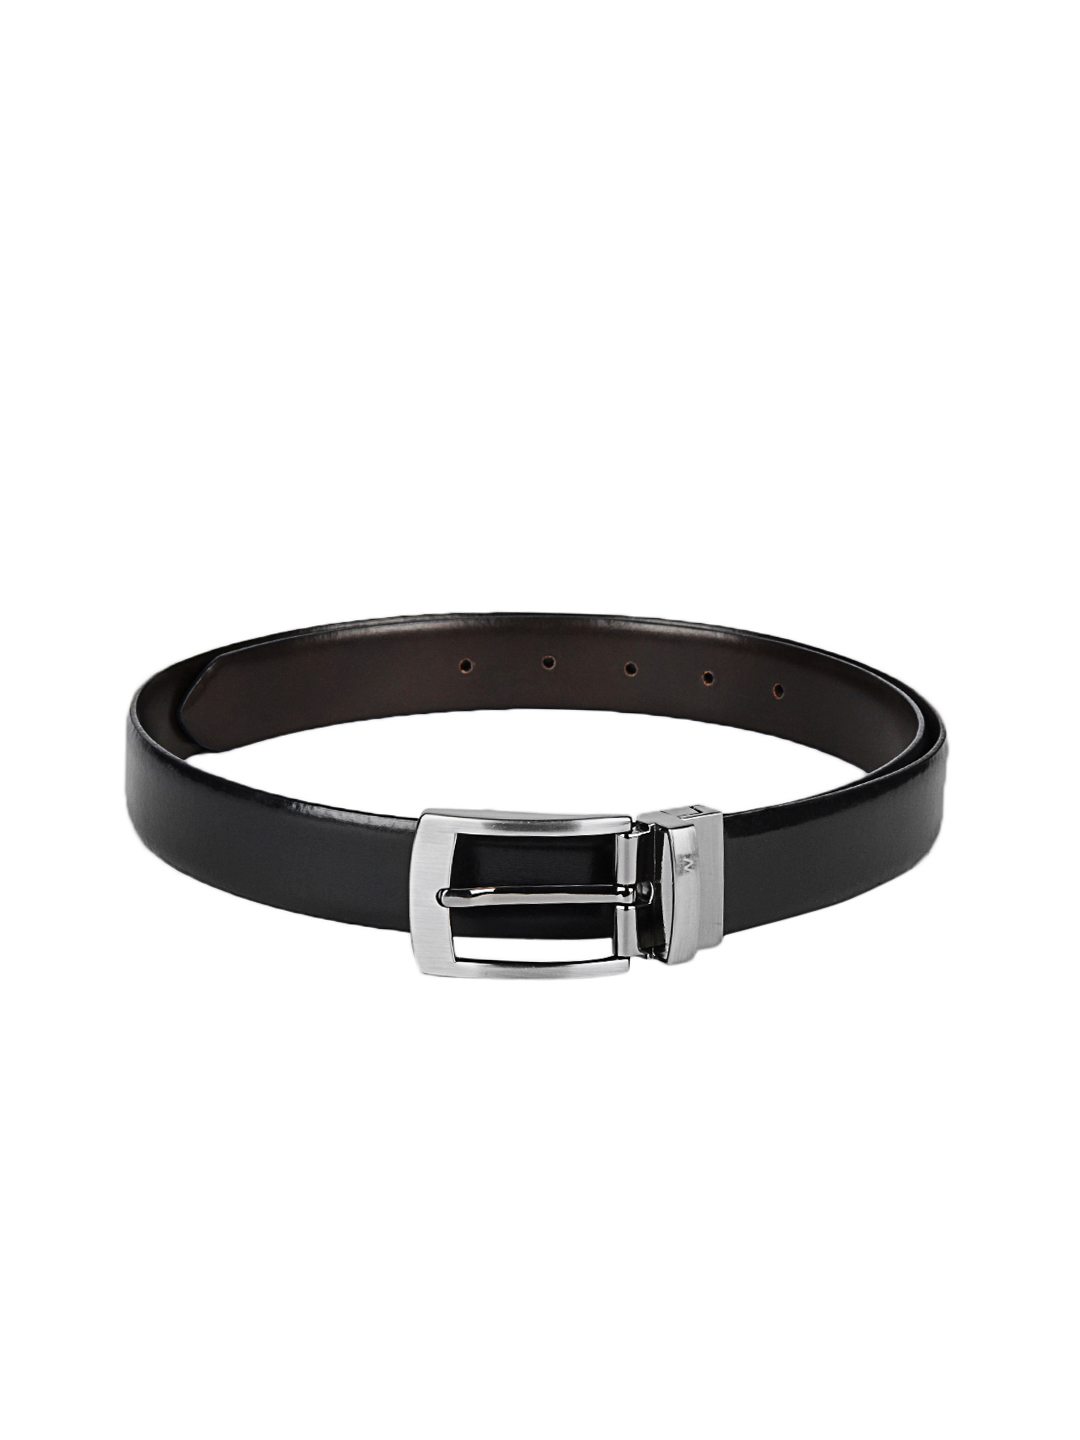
Arrow Men Black & Brown Reversible Belt
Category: Accessories / Belts / Belts
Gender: Men
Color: Black
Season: Summer 2012
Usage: Formal